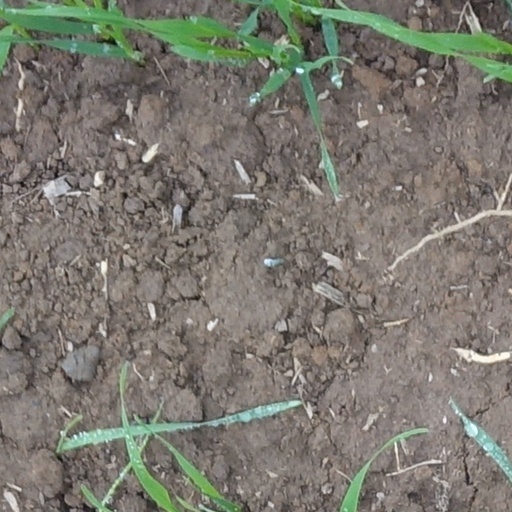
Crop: wheat